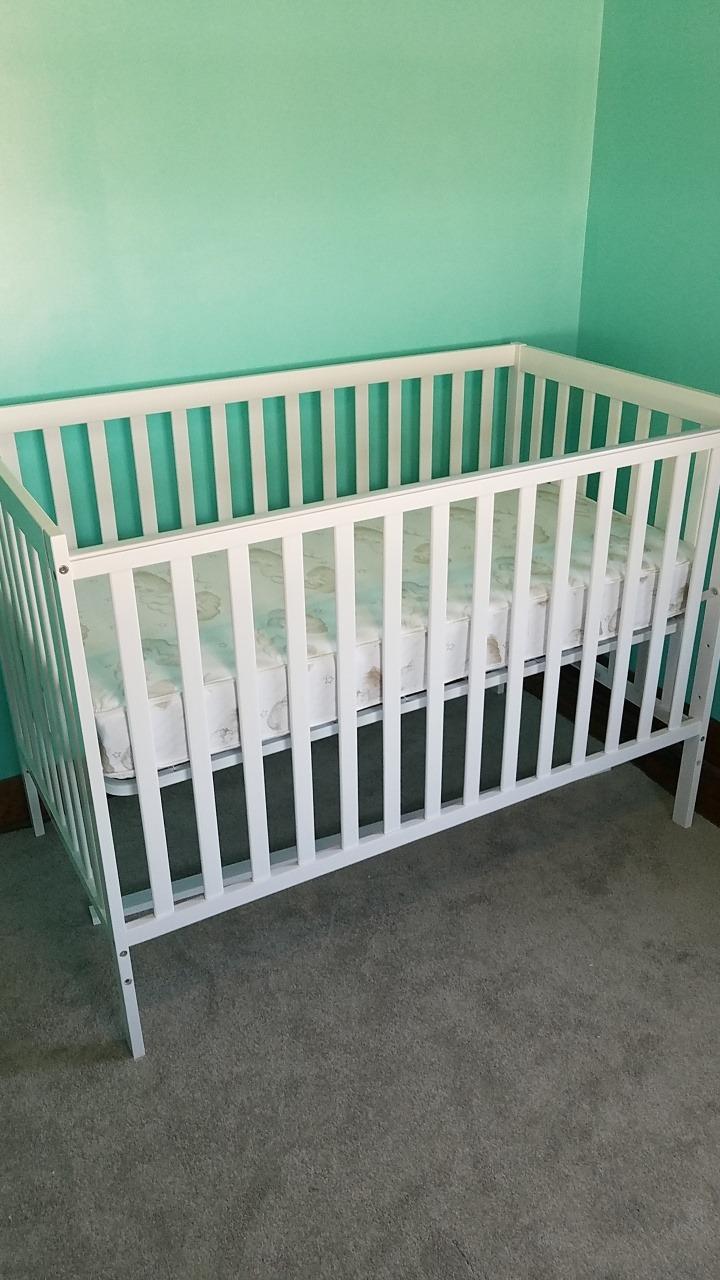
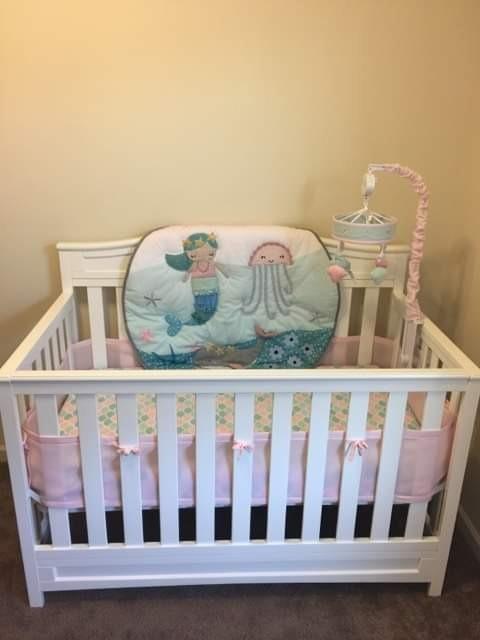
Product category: products_crib
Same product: no